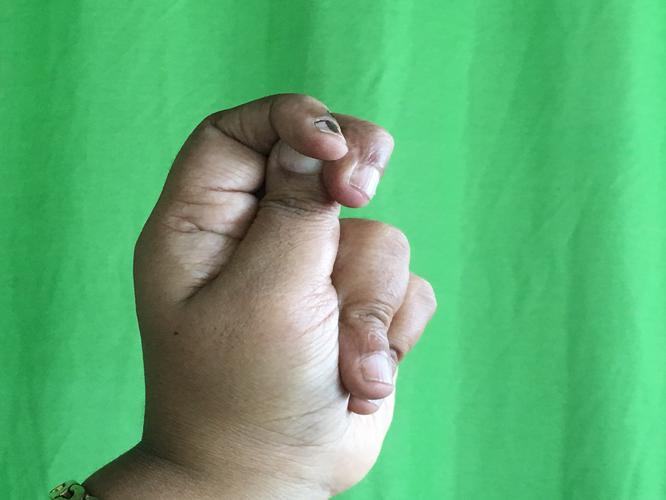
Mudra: Katakamukha_2
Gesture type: single_hand